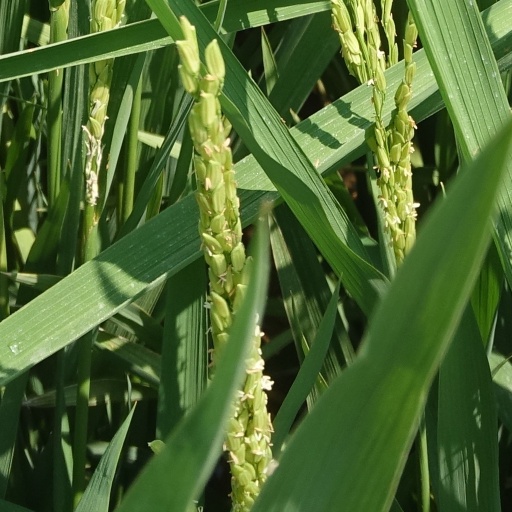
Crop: rice